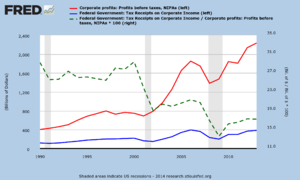
Corporatocratie est un terme récent utilisé pour désigner un système économique et politique contrôlé par des sociétés. Il est le plus souvent utilisé pour décrire la situation économique d'un pays donné et diffère du corporatisme, qui consiste à organiser la société en groupes ayant des intérêts communs. Le terme de corporatocratie est souvent utilisé par les observateurs de tous les horizons politiques.